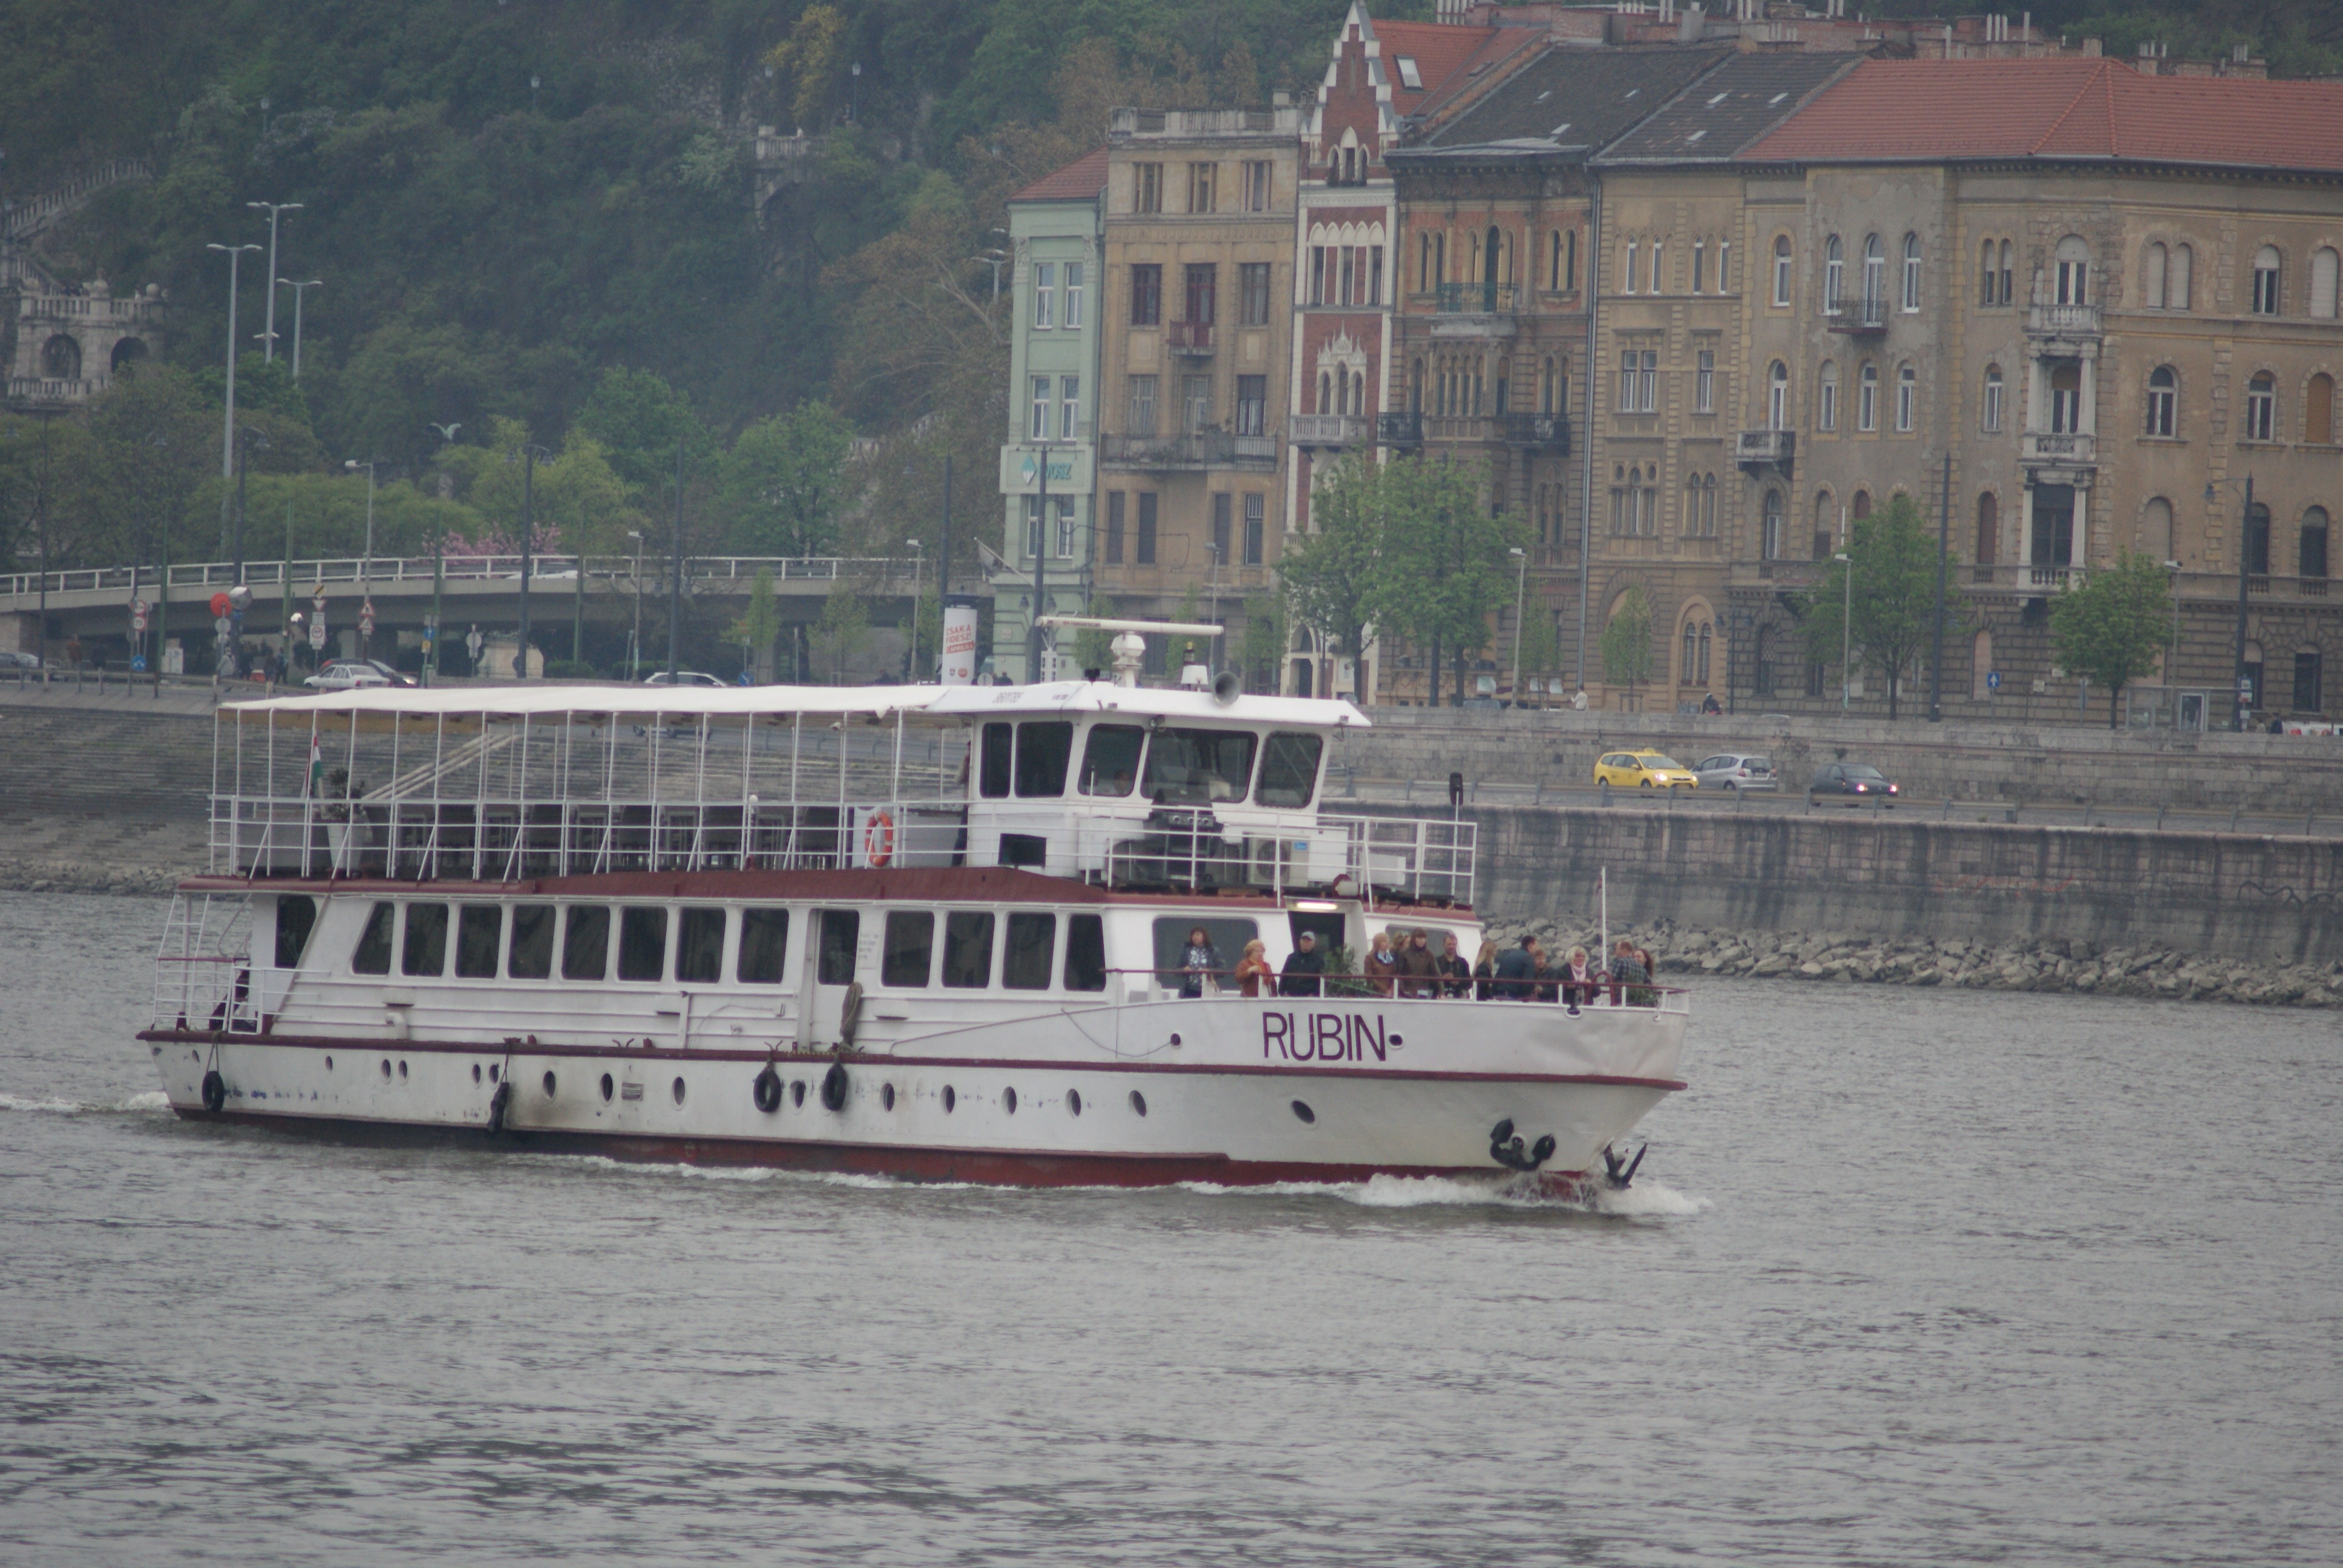
boat, ship, vehicle, waterway, ferry, danube, budapest, channel, watercraft, steamboat, motor ship, passenger ship